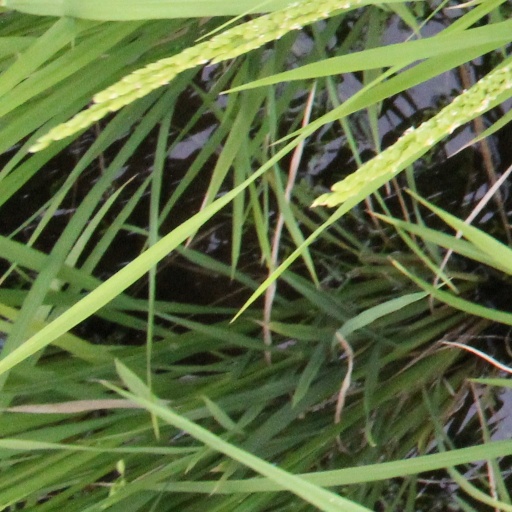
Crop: rice